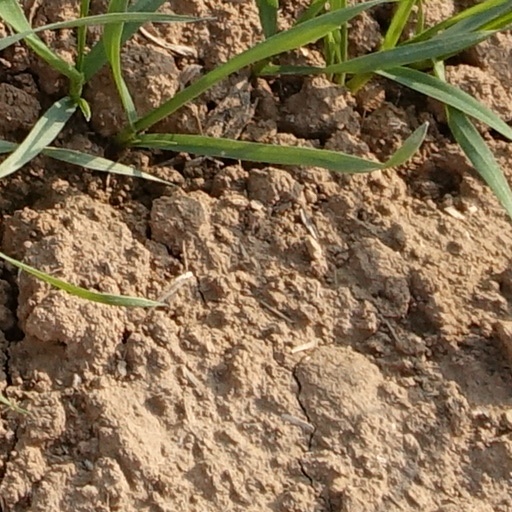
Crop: wheat